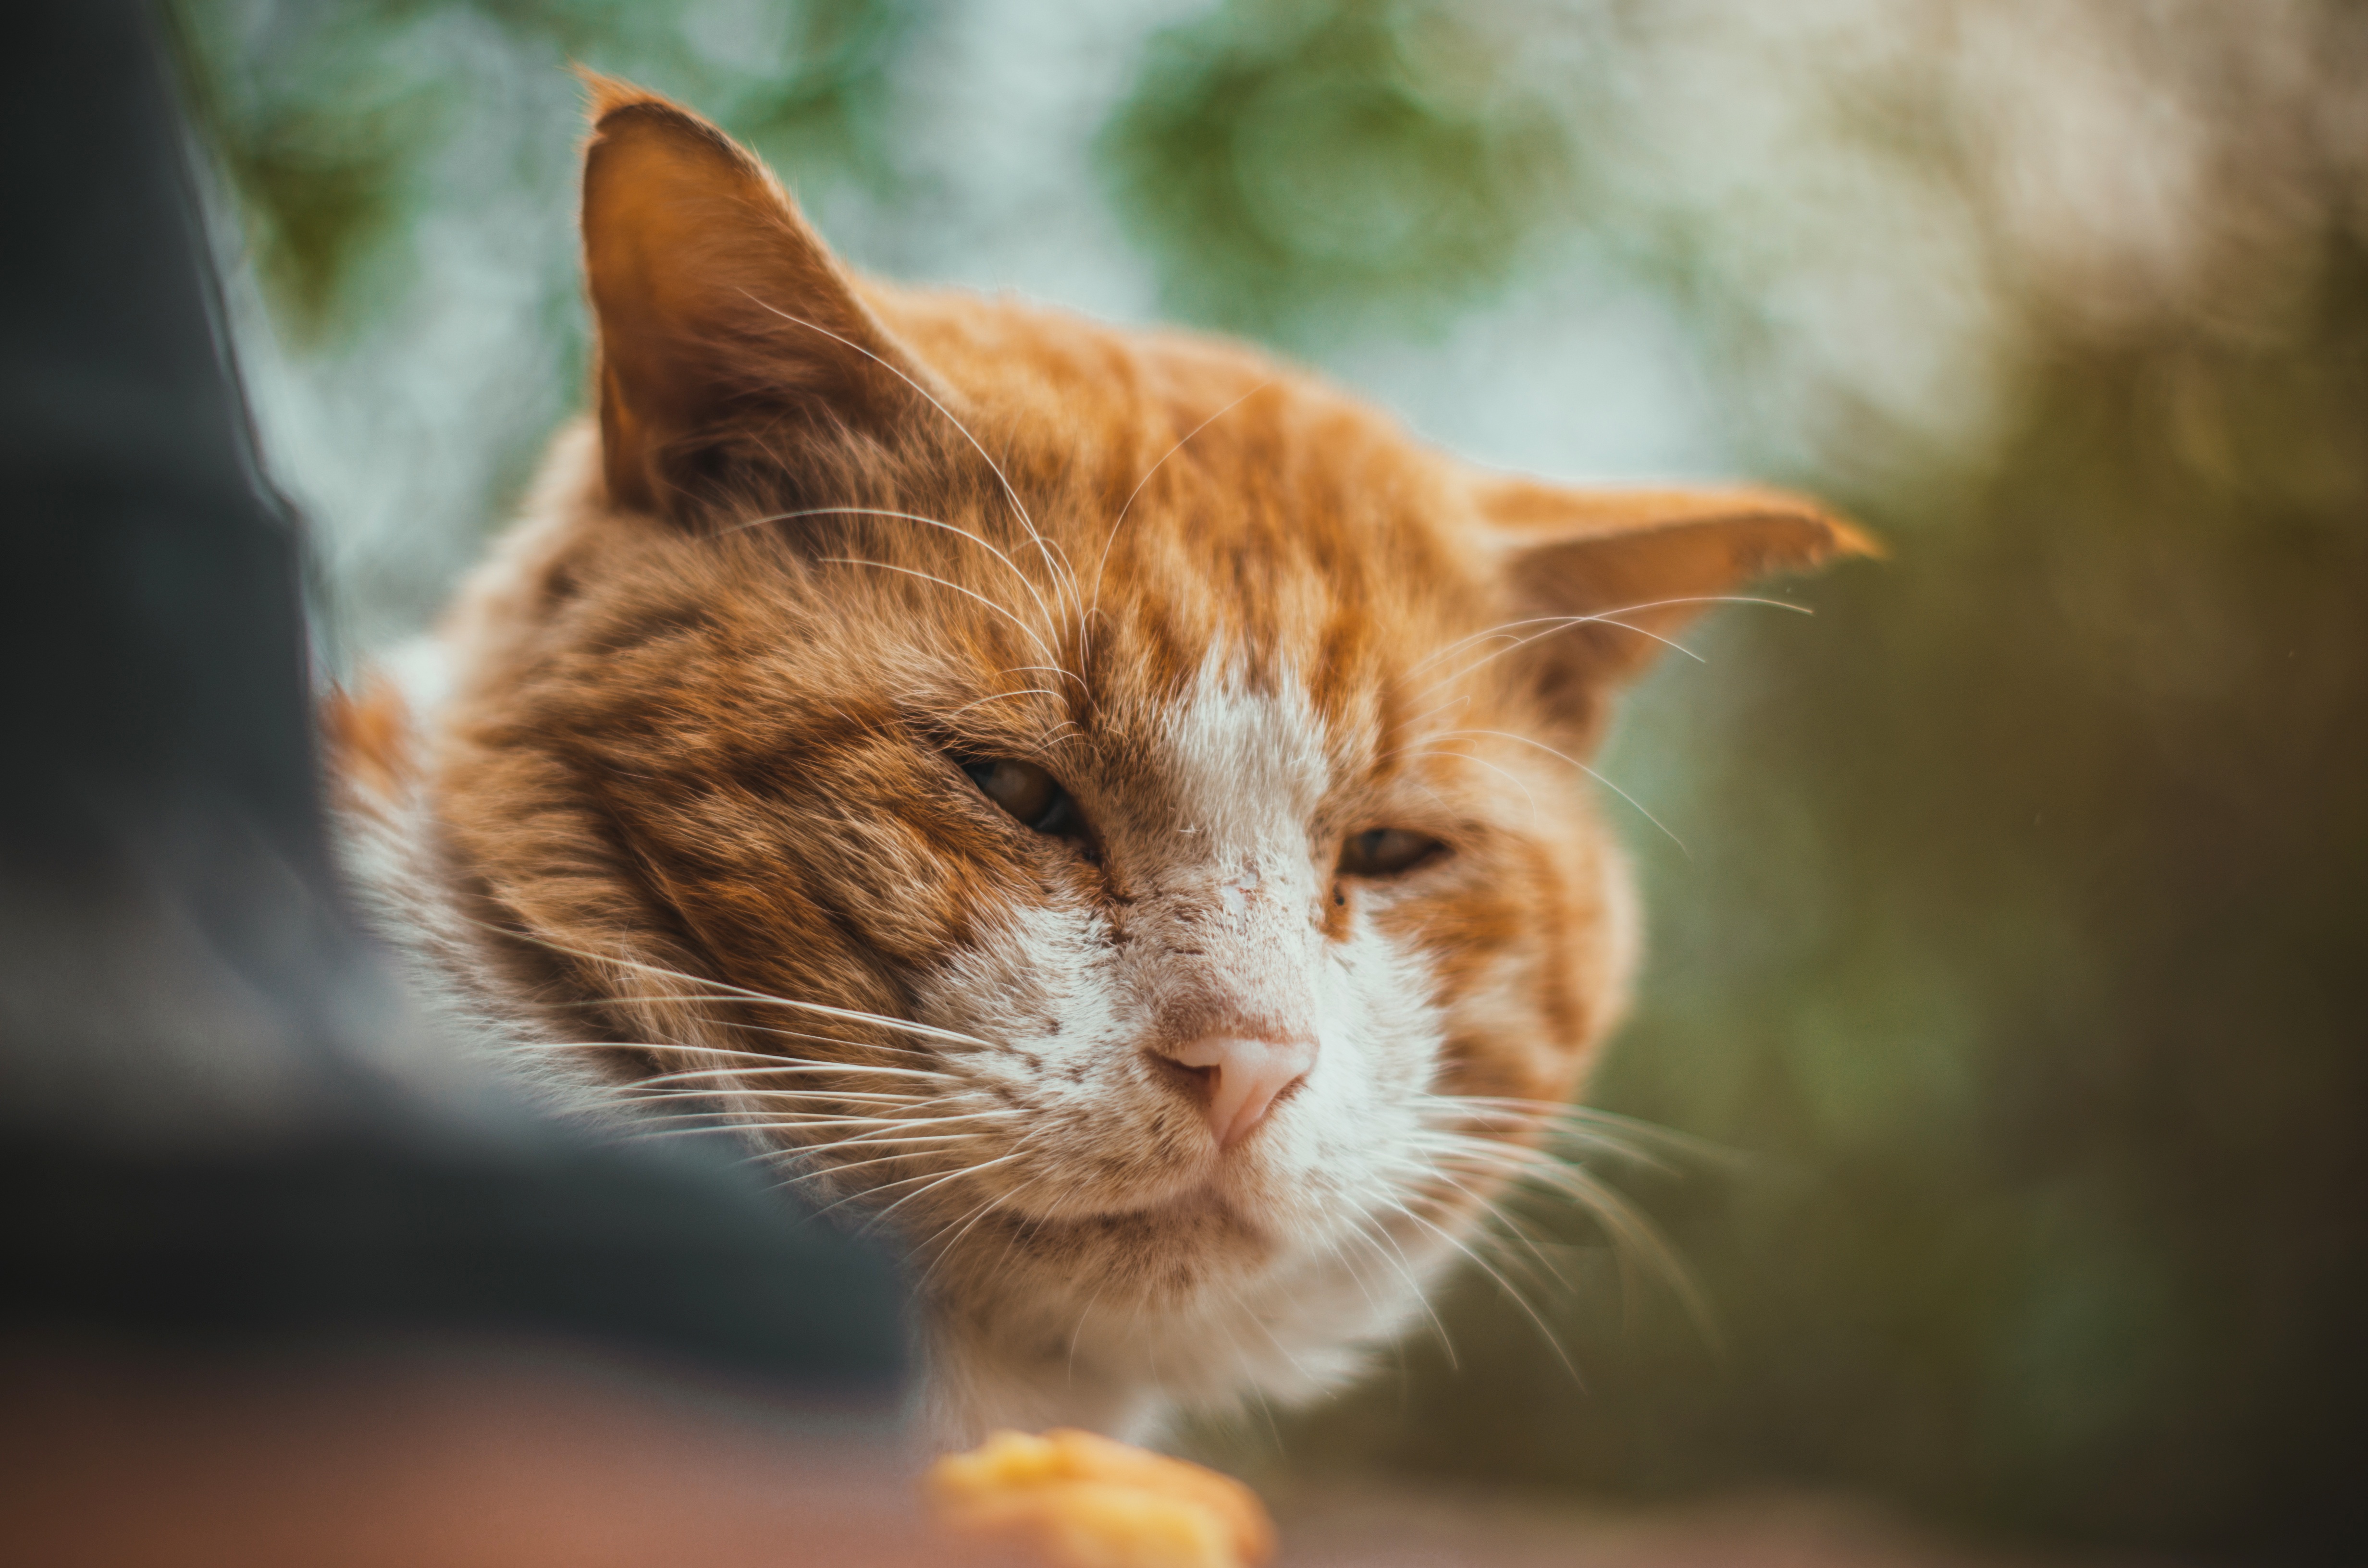
kitten, cat, mammal, fauna, close up, nose, whiskers, skin, vertebrate, macro photography, tabby cat, small to medium sized cats, cat like mammal